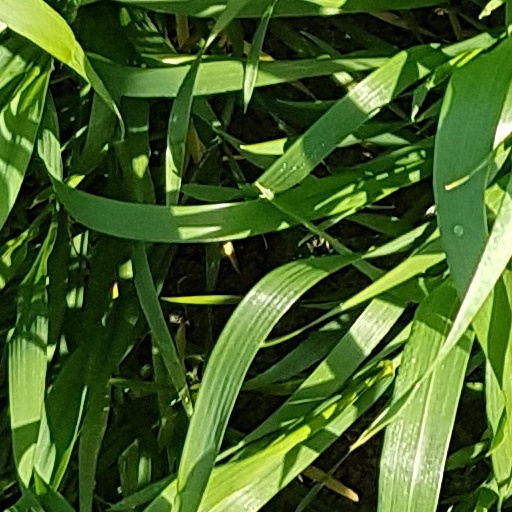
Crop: wheat